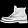
Label: Ankle boot